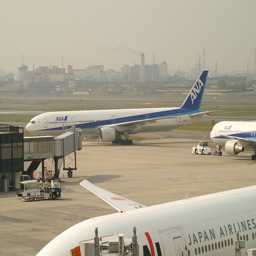
three large commercial airplanes on the airport grounds
A jumbo jet on the tarmac of an airport.
Three airplanes are standing on the airport, passengers and luggage in cars.
Three planes on an airport runway with a city in the background.
three commercial jet airplanes on an airport tarmac